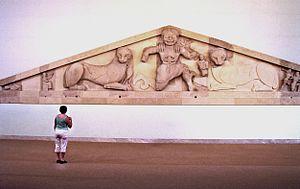
La sculpture grecque archaïque désigne l'ensemble de la sculpture grecque produite pendant la période archaïque.
Le temple d'Artémis à Corfou est un temple grec de l'époque archaïque construit vers 590-580 av. J.-C. dans l'actuelle banlieue de Garitsa, à Corfou, en Grèce, qui était alors une colonie de Corinthe. Il était consacré à Artémis, déesse grecque de la chasse et de la nature sauvage.